Transitional Federal Government of Somalia

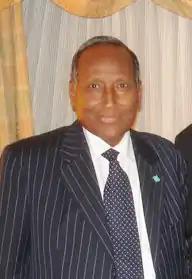
Former President of Somalia Abdullahi Yusuf Ahmed, one of the founders of the Transitional Federal Government.

The new Transitional Federal Government under the Presidency of Abdullahi Yusuf Ahmed wished to establish authority over Somalia, and sought assistance from Ethiopian troops who also sought to forcibly depose the Islamic Courts Union. In a move widely opposed by many TFG parliamentarians, President Yusuf made the widely unpopular decision to invite Ethiopian troops to prop up his administration. As an institution, the TFG did not consent to or approve of the Ethiopian military intervention. No parliamentary approval was given for a decision openly opposed by a significant portion of the government. During late July 2006, over a dozen TFG parliamentarians resigned in protest of the Ethiopian invasion, and by August 2006 the government was mired in a severe internal crisis and at risk of collapse. Government soldiers began defecting over to the ICU. Historian Gweyne Dwer observed that large numbers of TFG members resigned as it became clear that the government had fallen under the complete sway of the Central Intelligence Agency and the Ethiopians. Professor Abdi Ismail Samatar observes that the Ethiopians had complete control over the TFG headquarters and had begun arming warlords defeated by the ICU.